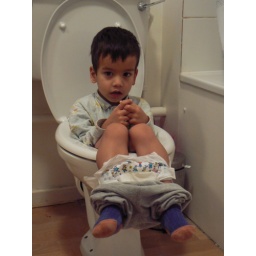
A sleepy cute little boy tucked in tightly in the loo seat!